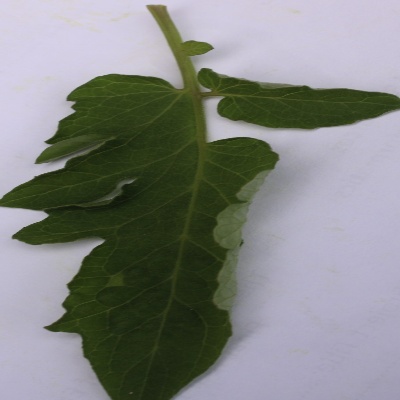
Crop: Tomato
Condition: healthy